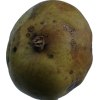
Label: pear